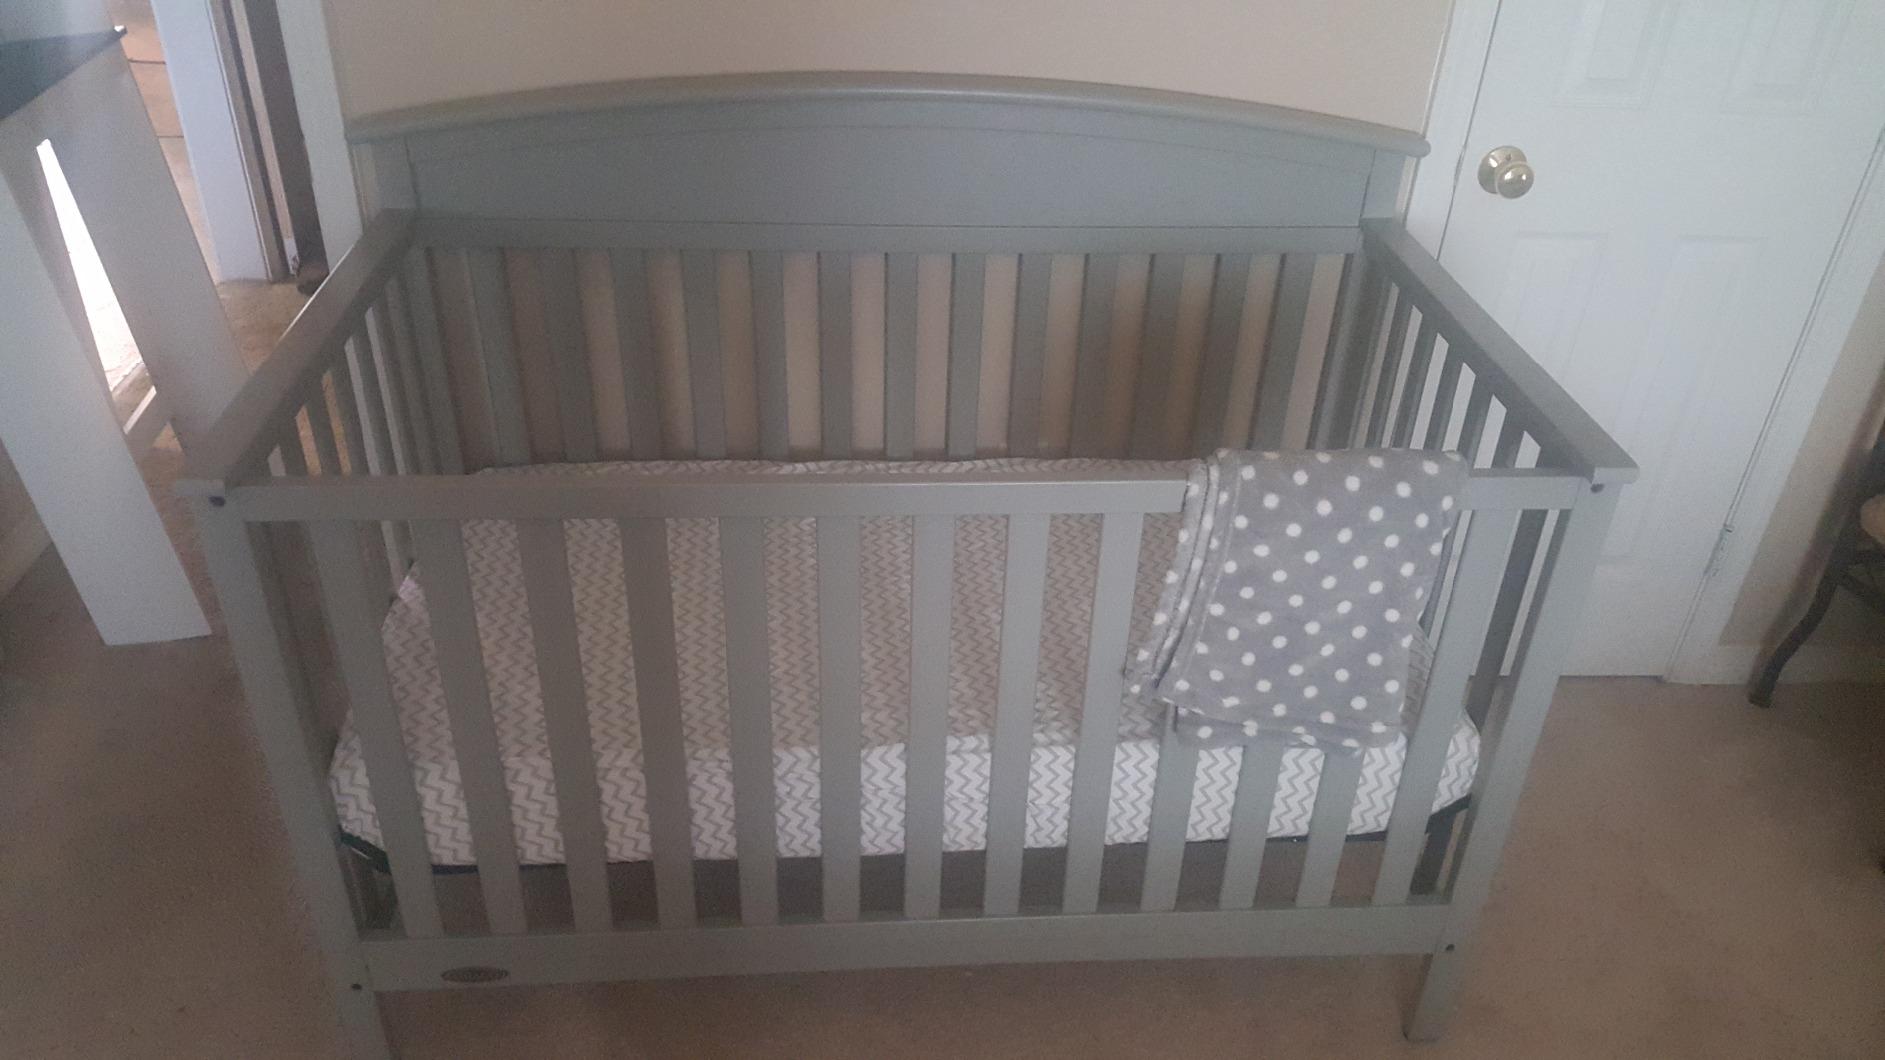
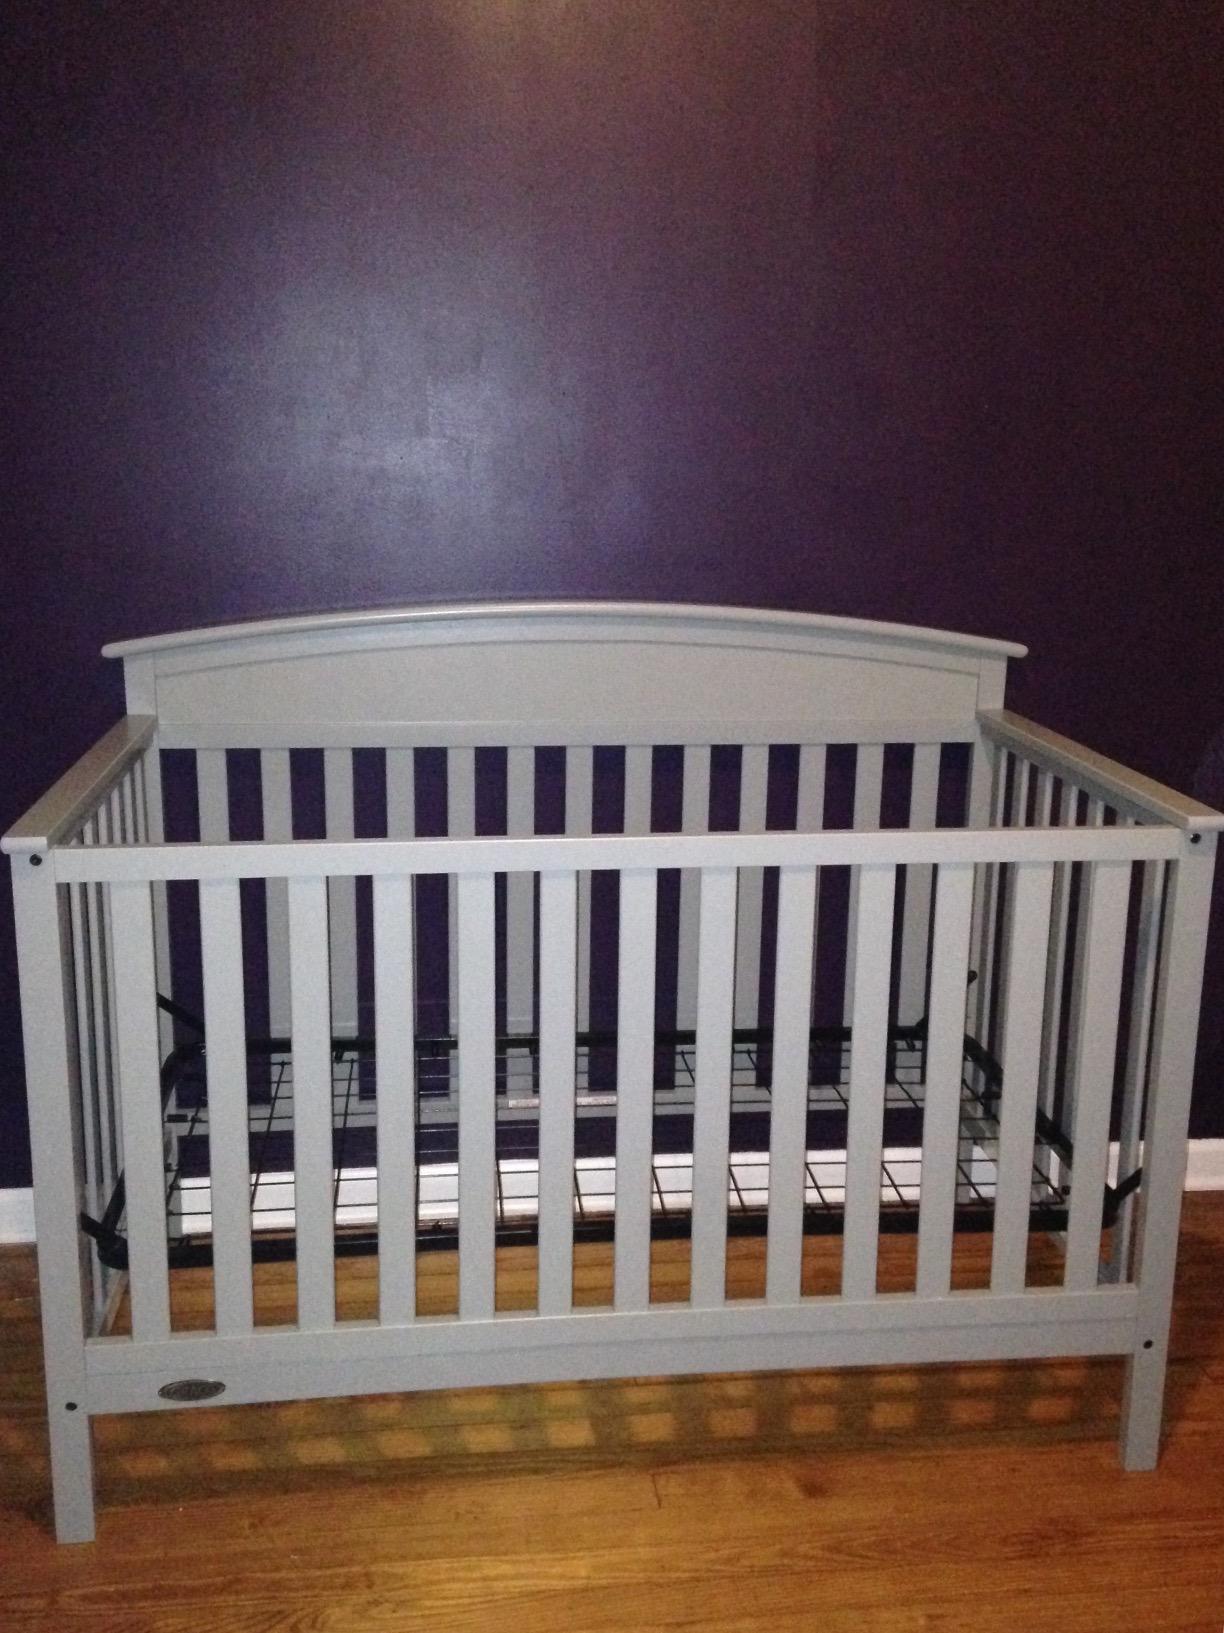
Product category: products_crib
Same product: yes